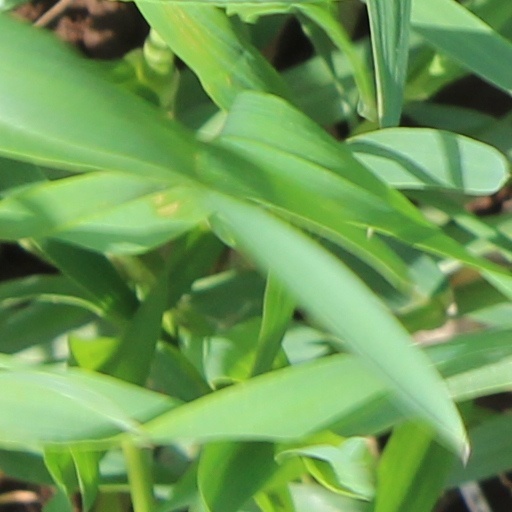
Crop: wheat